Grass Crown

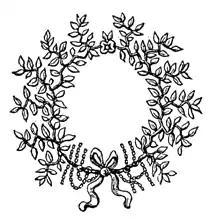
The "corona obsidionalis" (illustration from "Meyers Konversations-Lexikon", 1885)

The Grass Crown or Blockade Crown ("corona obsidionalis") was the highest and rarest of all military decorations in the Roman Republic and early Roman Empire. It was presented only to a general, commander, or officer whose actions saved a legion or the entire army. One example of actions leading to awarding of a grass crown would be a general who broke the blockade around a beleaguered Roman army. The crown took the form of a chaplet made from plant materials taken from the battlefield, including grasses, flowers, and various cereals such as wheat; it was presented to the general by the army he had saved.